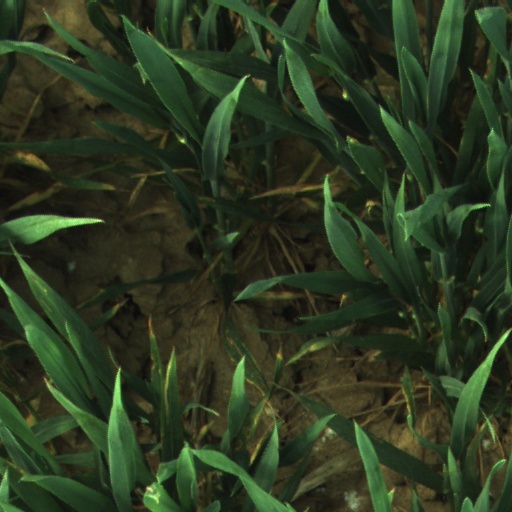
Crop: wheat